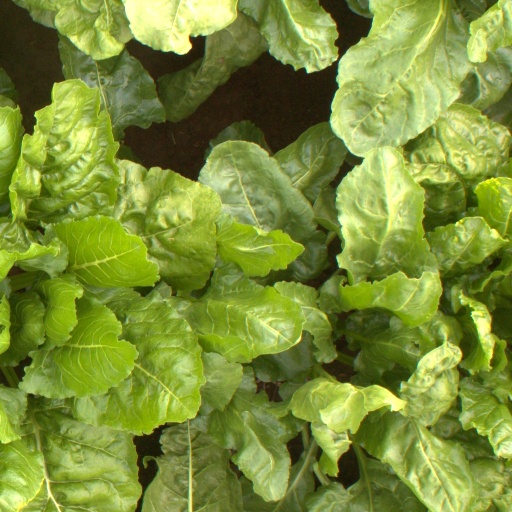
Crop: sugar beet